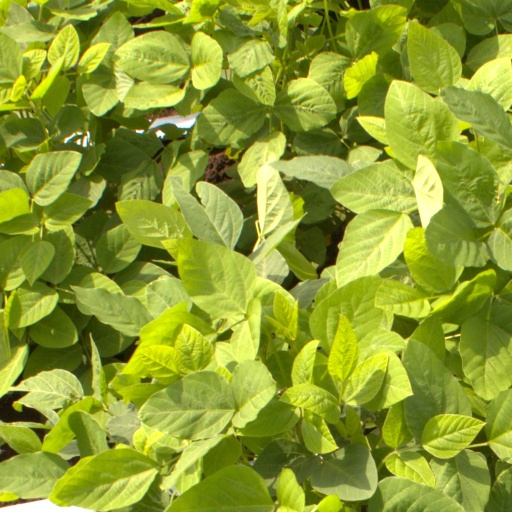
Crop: soybean